Anglo-Turkish piracy

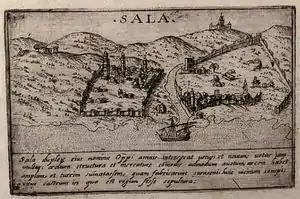
Salé was one of the bases for Anglo-Turkish piracy.

Not only the English corsairs participated to this collaboration, but also the Dutch, who shared the same objectives. Catholic ships were attacked and the crew and passengers taken to Algiers, modern day Algeria, or other places of the Barbary Coast to be sold as slaves. The number of these English pirates was significant. Jack Ward, Henry Mainwaring, Robert Walsingham and Peter Easton were among such English pirates in the service of the deys of the Barbary Coast. Some of the most famous Dutch pirates were Zymen Danseker, Salomo de Veenboer and Jan Janszoon. Some of them, such as Ward and Danseker, were renegades who had adopted Islam. Mainwaring attacked the Spanish preferentially, and claimed that he avoided English shipping, but generally ships of all nationalities seem to have been attacked. Walsingham is known to have freed Turkish captives from Christian galleys, and to have sold Christian captives on the North African slave market. Janszoon led long-ranging raids such as the Turkish Abductions in Iceland to sell his slaves on the Barbary Coast.